Apoloniusz Tajner

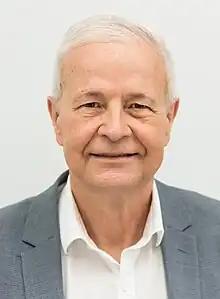
Apoloniusz Tajner in 2023

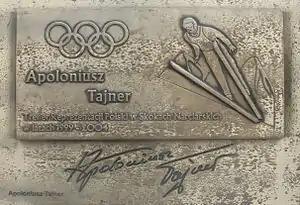
Apoloniusz Tajner copy of the autograph and medal in " "

Apoloniusz Leopold Tajner (born 17 April 1954) is a Polish former Nordic combined skier and former coach of the Polish national ski jumping team. He is the current president of the Polish Ski Federation.